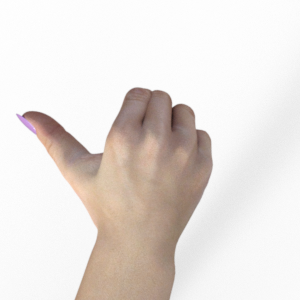
Label: rock